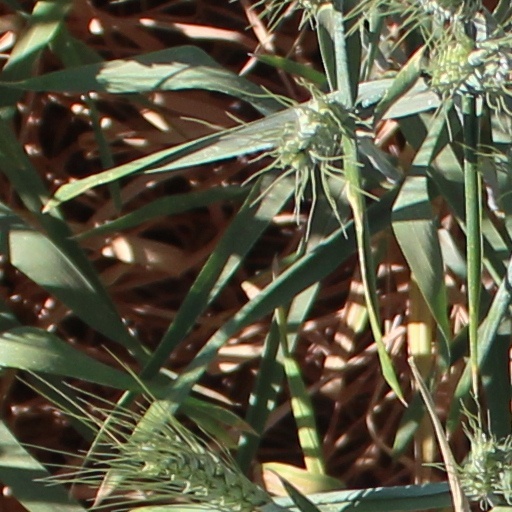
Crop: wheat